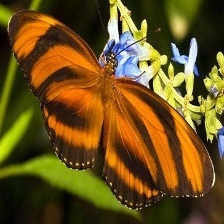
Species: BANDED ORANGE HELICONIAN